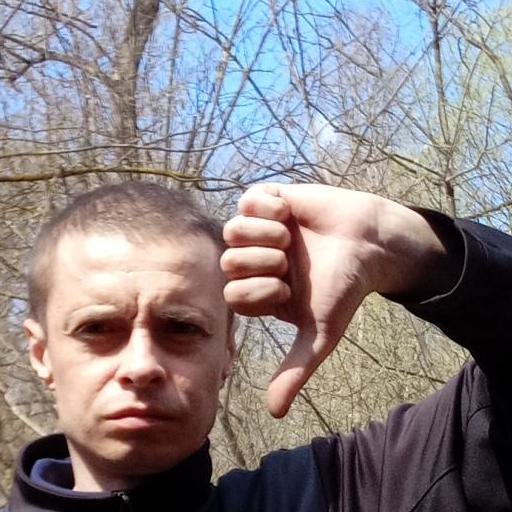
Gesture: dislike